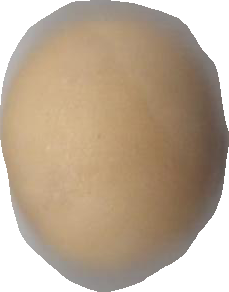
Variety: Grobogan